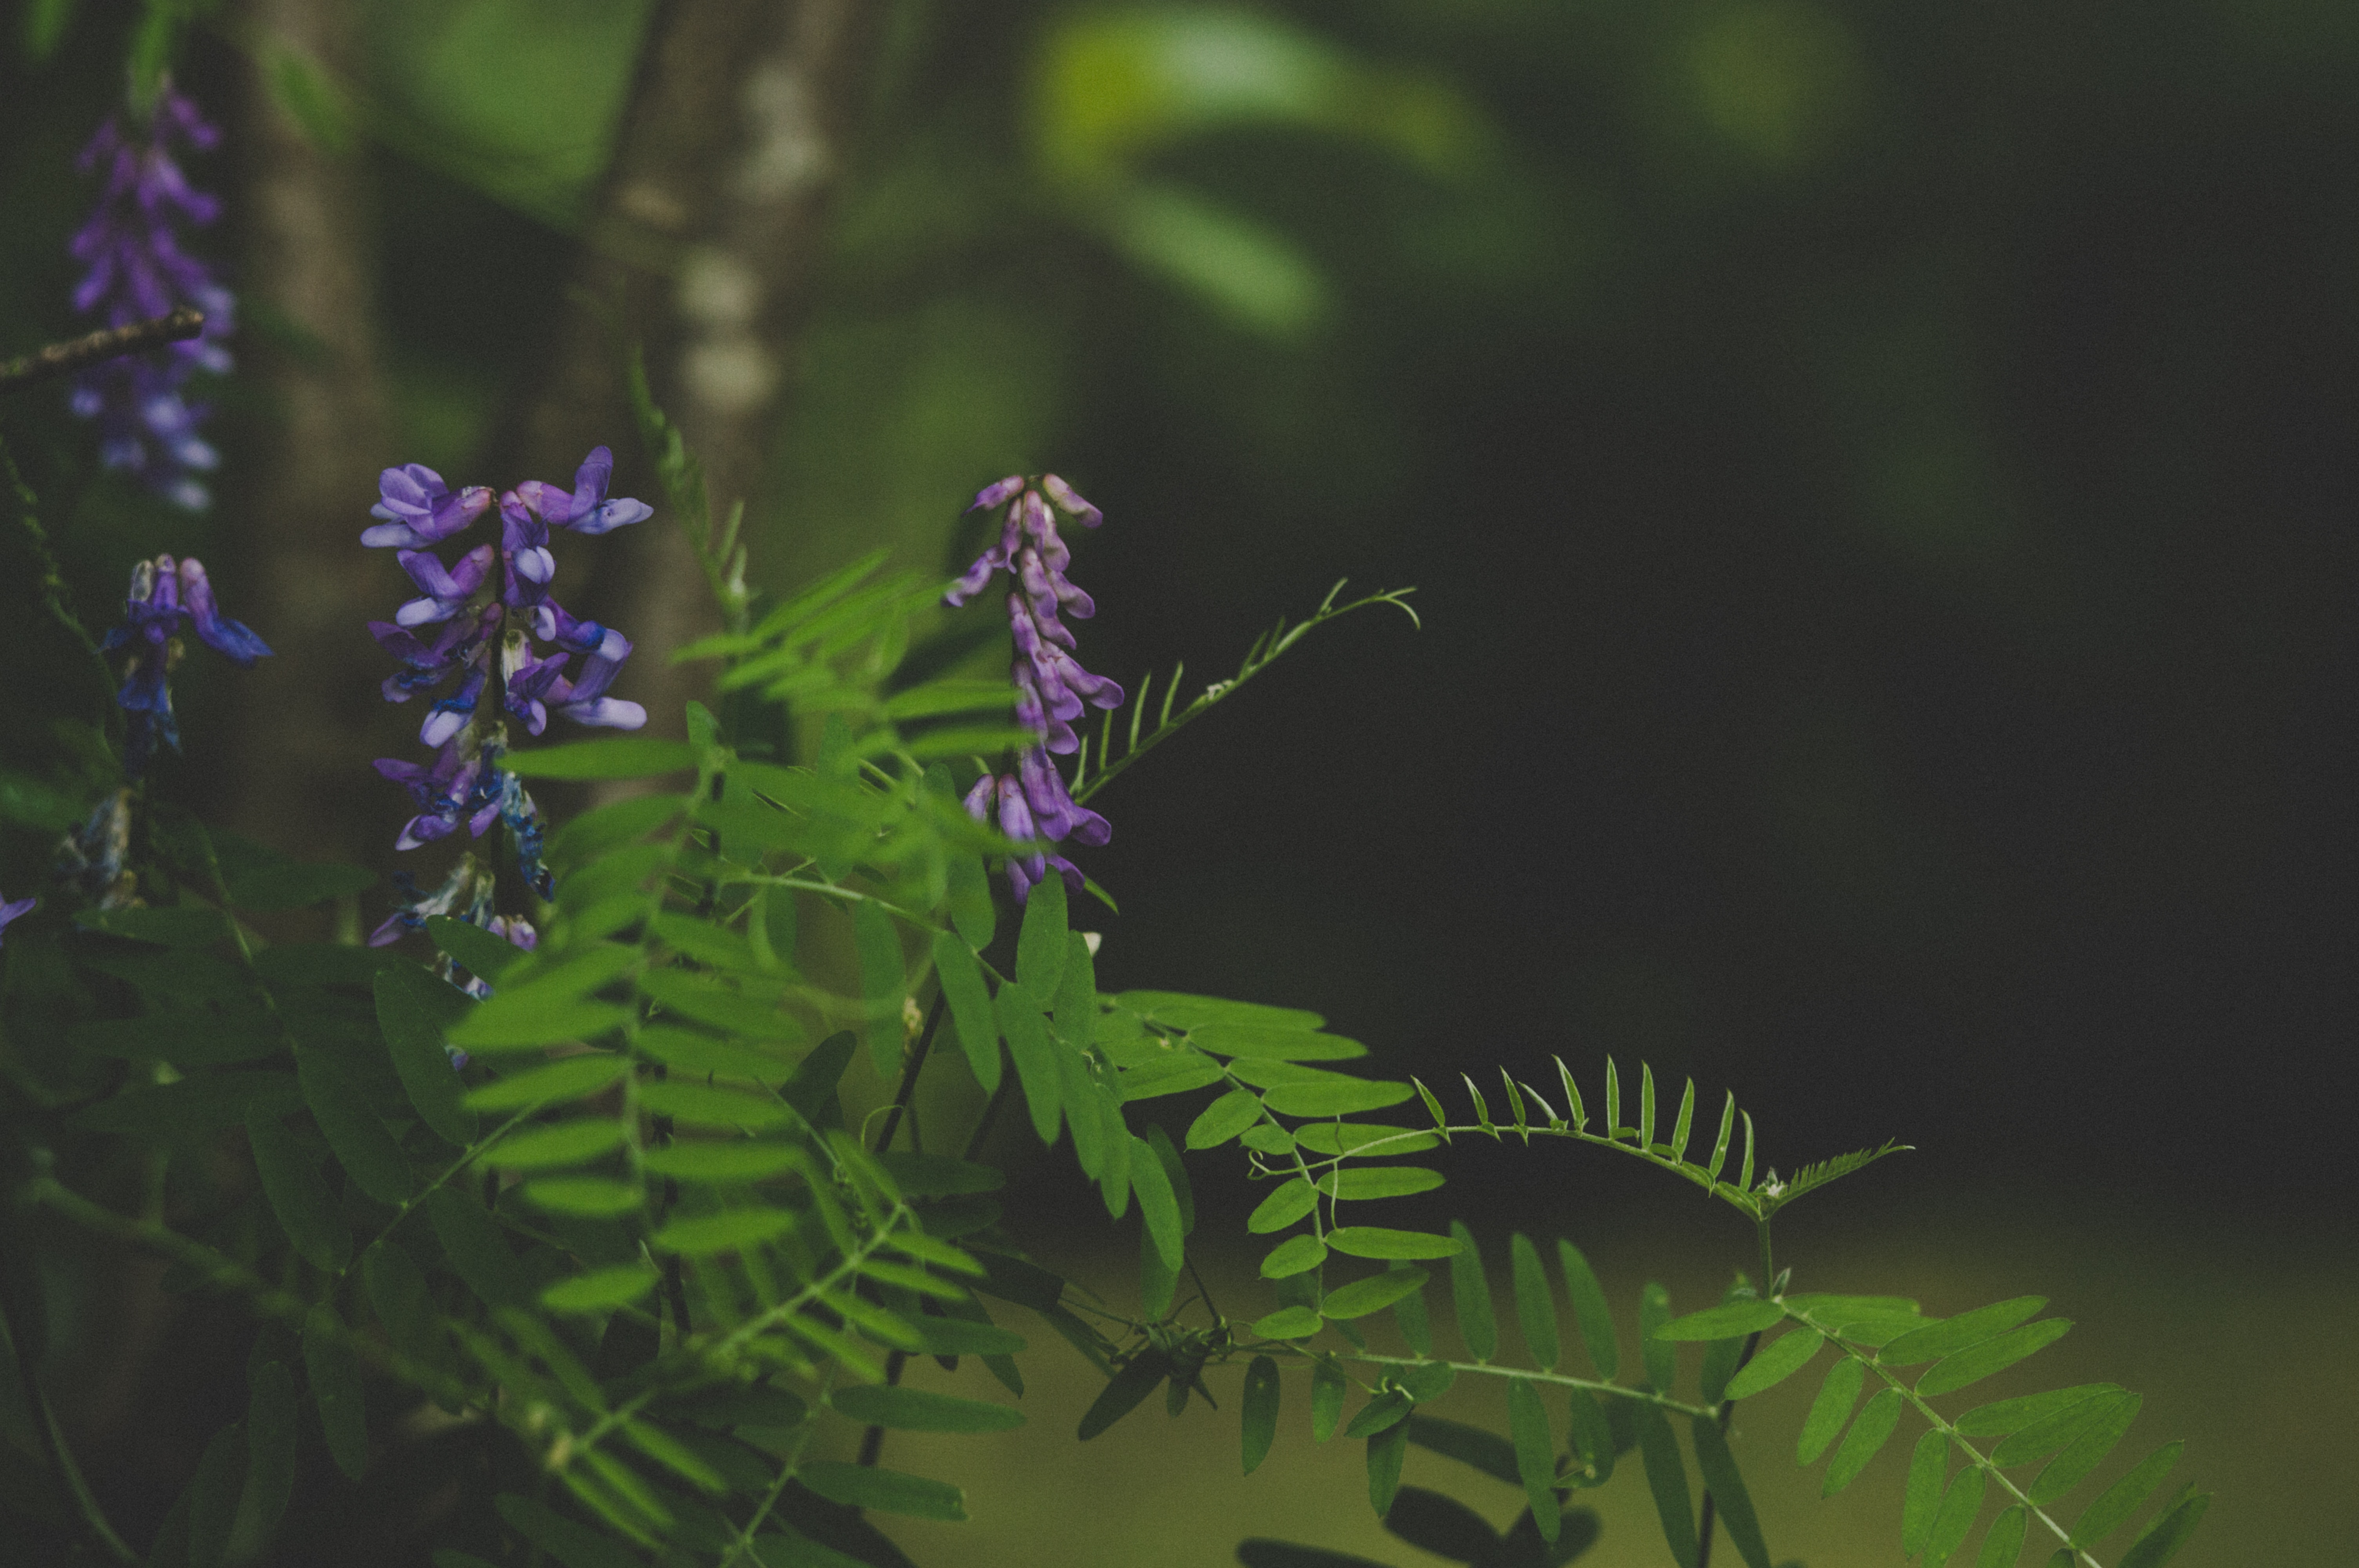
flower, green, plant, vegetation, leaf, purple, violet, terrestrial plant, botany, flowering plant, organism, wildflower, vascular plant, Pontederia, forest, verbena family, lupin, violet family, perennial plant